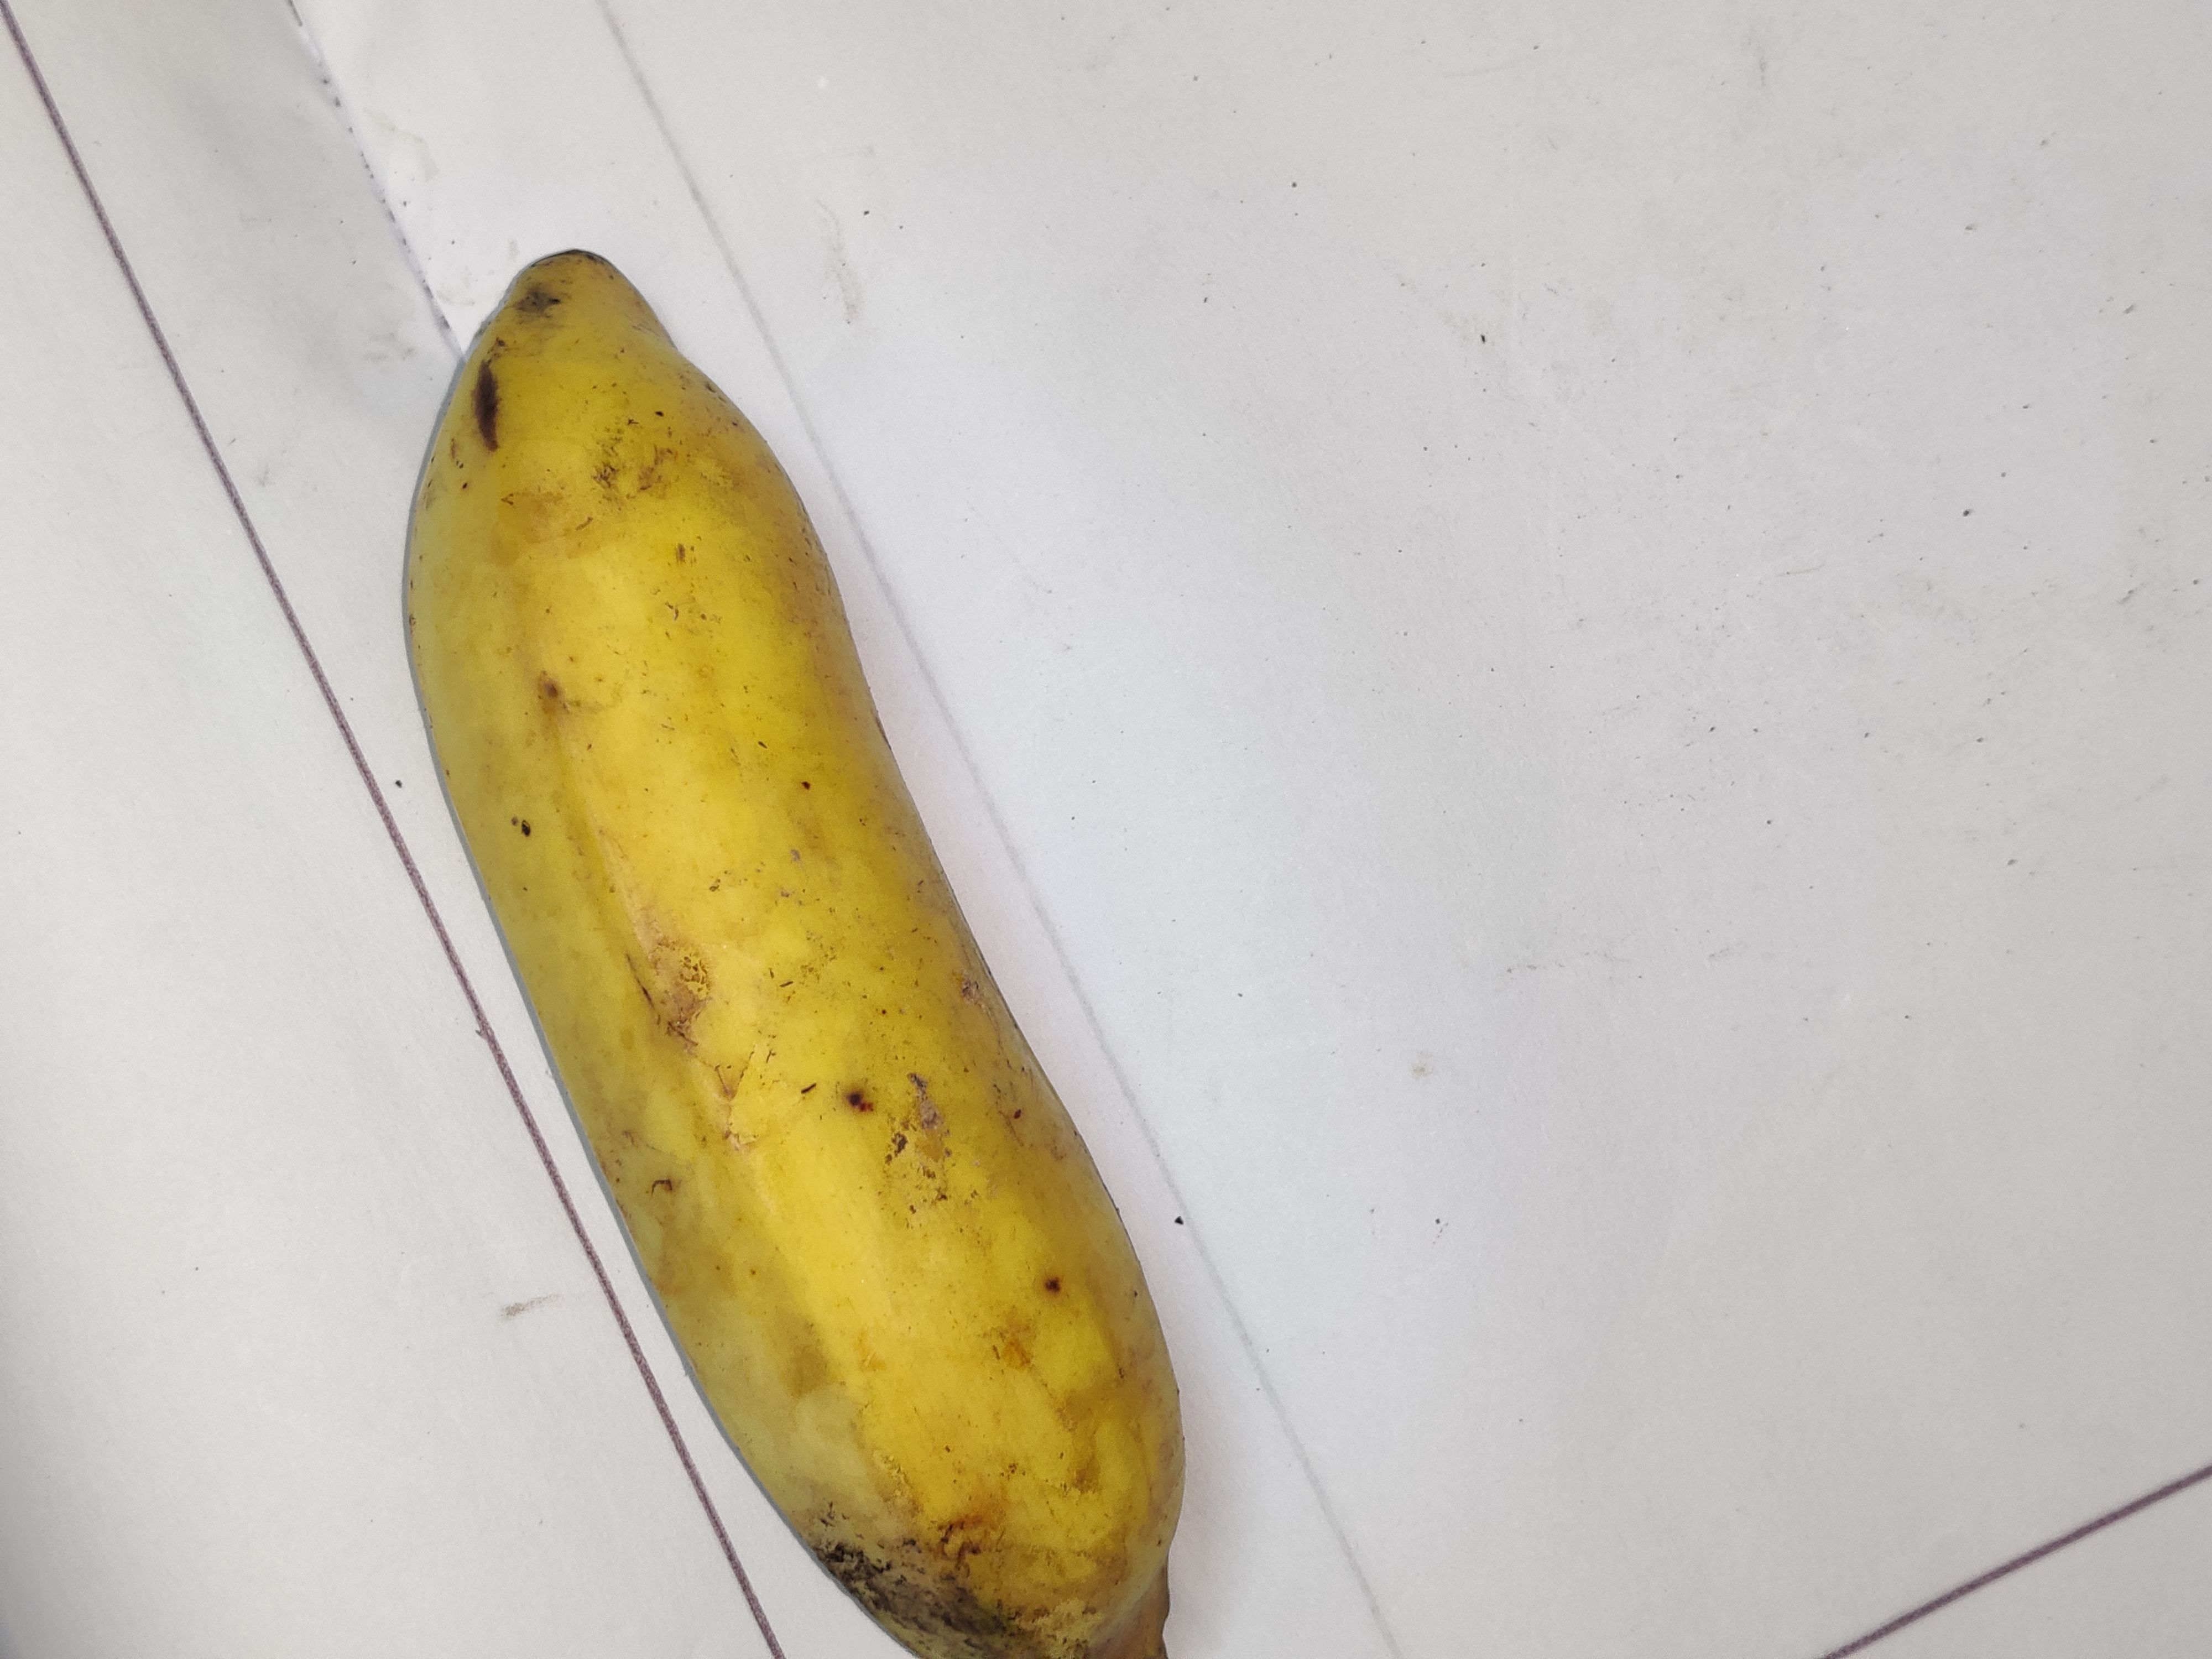
Fruit: banana
Grade: 1st-grade